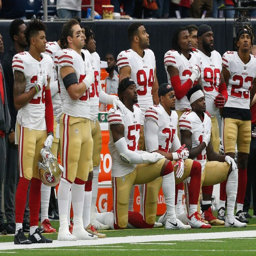
sports team take a knee during the national anthem before the game against sports team .